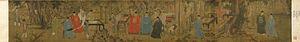
Xie Huan ou Hsieh Huan ou Sie Houan, surnom: Ting-Xun est un peintre chinois du XVᵉ siècle. Sa période d'activité se situe au milieu de ce siècle.